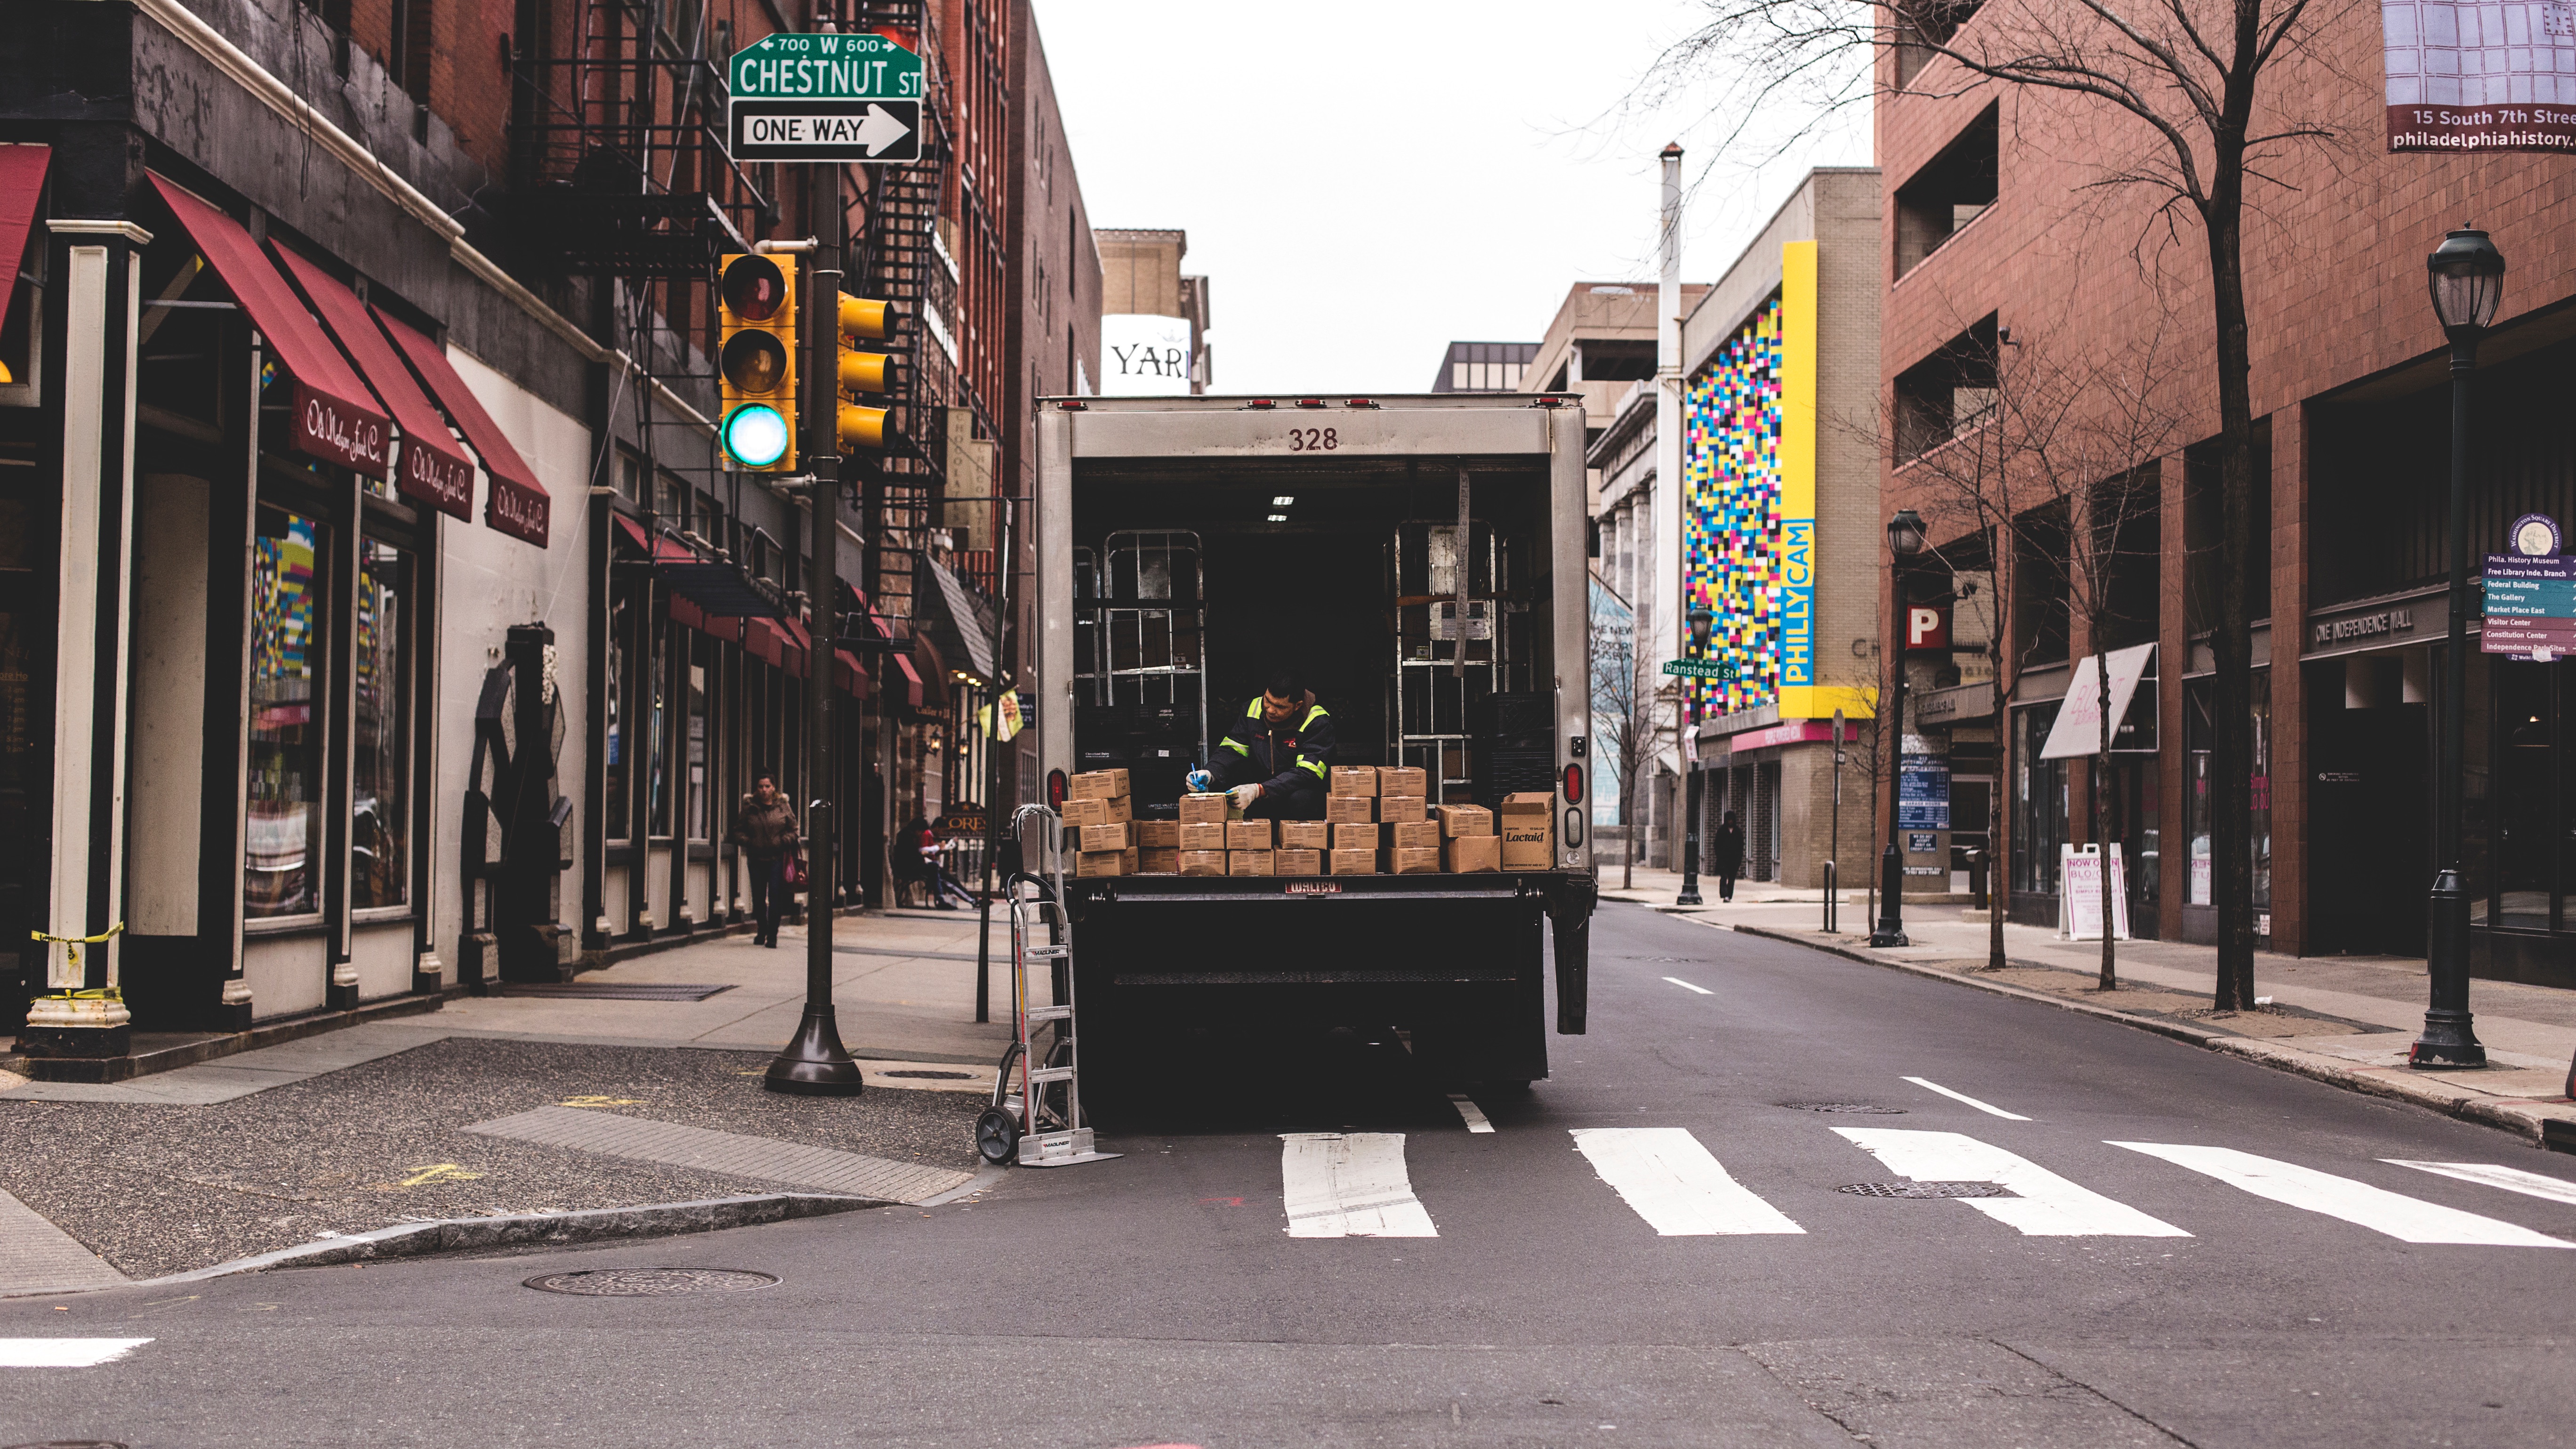
pedestrian, road, street, town, alley, city, downtown, lane, infrastructure, neighbourhood, urban area, human settlement